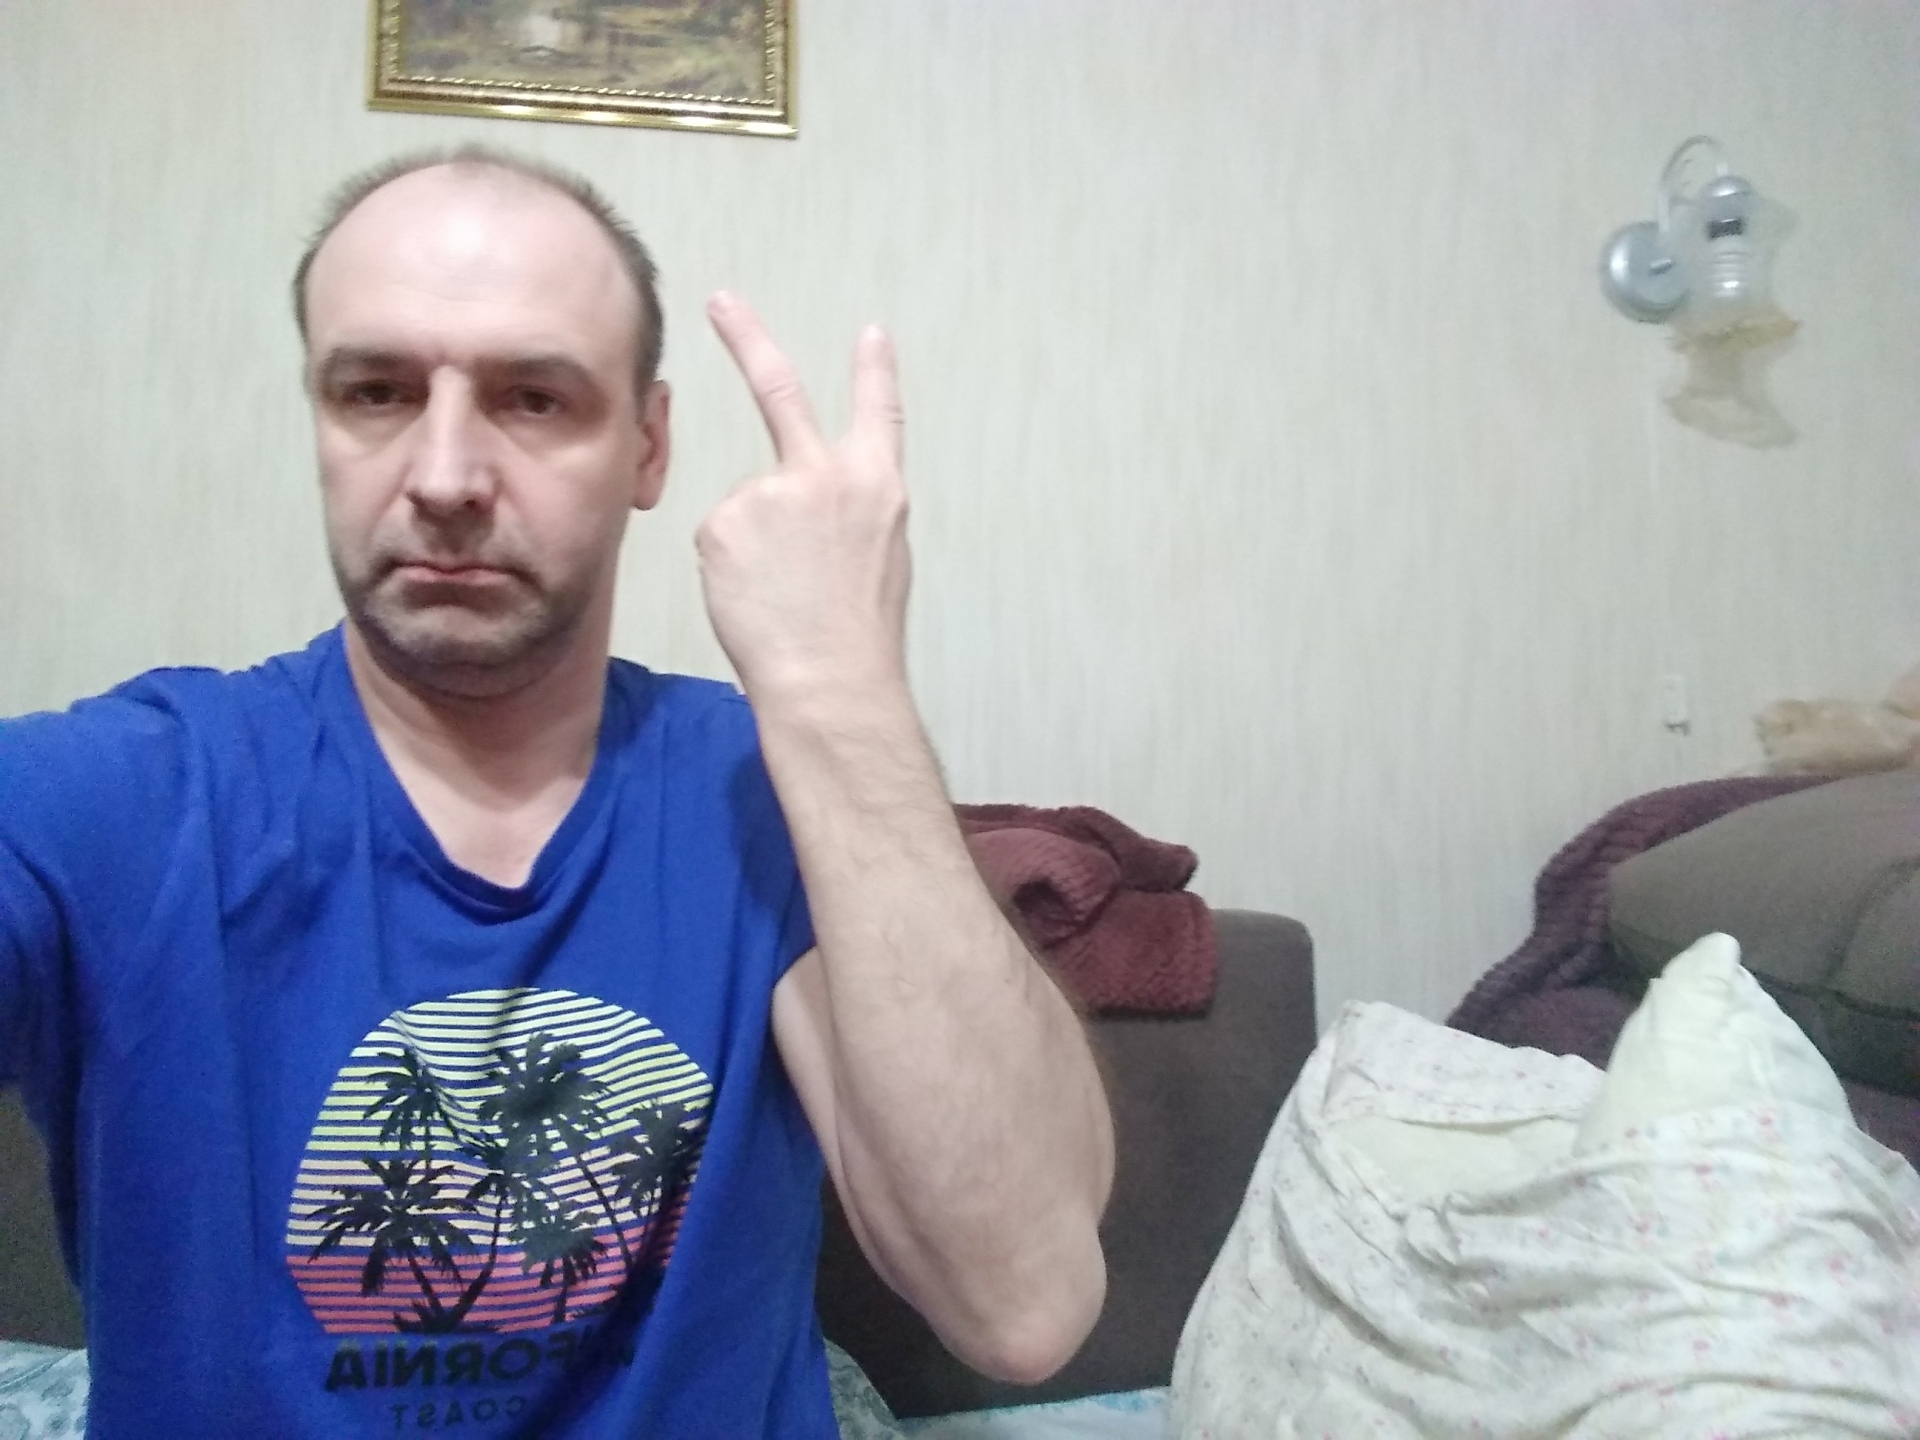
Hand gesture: peace_inverted